Western Forest Complex

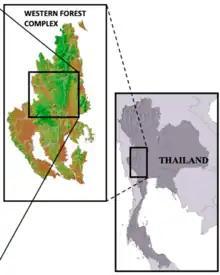
Area of the Western Forest Complex

The Western Forest Complex (WEFCOM) is a large natural conservation area in Thailand, located in the country's western region along its border with Myanmar. It covers 12 national parks and 7 wildlife sanctuaries, and serves as the main biodiversity conservation corridor of the region. Covering 18,730 km, it is one of the largest protected territories in Southeast Asia. The geography of the Western Forest Complex ranges from lowlands to the mountains of the Thai highlands and the Dawna-Tenasserim Hills.